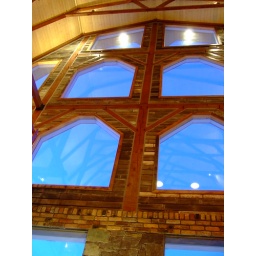
Reclaimed barnwood walls above local stone and reclaimed brick on first floor.